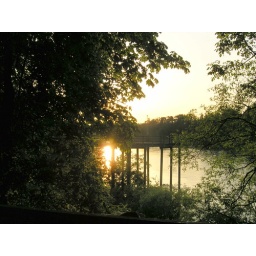
The evening sun reflecting off of the water of the Willamette river in Albany, Oregon.